Château de Maulnes

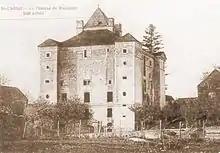
Château de Maulnes in the 20th century

The château and the surrounding land was sold in 1851 to Gabriel Knight, a banker from Châtillon-sur-Seine, who abandoned the château. After his death in 1866, succession documents describe the buildings "in poor condition". In the 1880s, some repairs were undertaken. After the bankruptcy of Adrian Knight, the Maulnes estate is purchased by the Prunier family in 1898. It then passed into the hands of the industrialist Ferdinand Serres and his son, who own it from 1918 to 1960. It is believed these successive owners were more interested in the land and woods surrounding the château, since the château itself was not maintained and gradually falls into serious disrepair during this period.